Afro-Mexicans

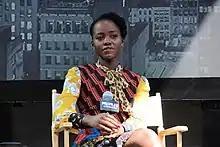
Mexican actress, Lupita Nyong'o.

Both bananas and plantains originate from East Asia. However, by the time of European colonization, they were readily available on the African continent, where they would make their way to the new world. Bananas were reported in Mexico as early as the mid-1500s. The word banana itself derives from the wolof word "banana".